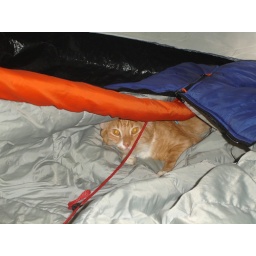
Oranjello in the sleeping bag